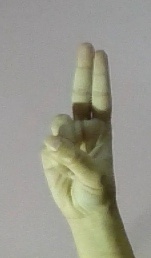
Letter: taa